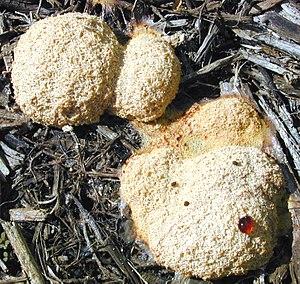
Les Mycétozoaires sont des Eucaryotes unicellulaires qui peuvent former des masses importantes par assemblage de plusieurs cellules ou par multiplications successives du noyau sans division de cytoplasme. La phase unicellulaire et la phase pluricellulaire alternent au cours d'un cycle de vie.
Les champignons sont des eucaryotes pluricellulaires ou unicellulaires. Le terme « champignon » est devenu ambigu car il désigne un taxon obsolète. Ce terme englobe à la fois les Fungi, les oomycètes, les chytridiomycètes et les mycétozoaires. Leurs cellules, pourvues d'une paroi chitineuse ou cellulosique, sont immobiles et se nourrissent par l’absorption des molécules organiques directement dans le milieu. La cellule ou les cellules sont dépourvues de chlorophylles et/ou de plastes car ces organismes sont hétérotrophes vis-à-vis du carbone. Leur appareil végétatif est un thalle : ce sont donc des thallophytes. L'étude de ces champignons, la mycologie, est pratiquée par des mycologues.